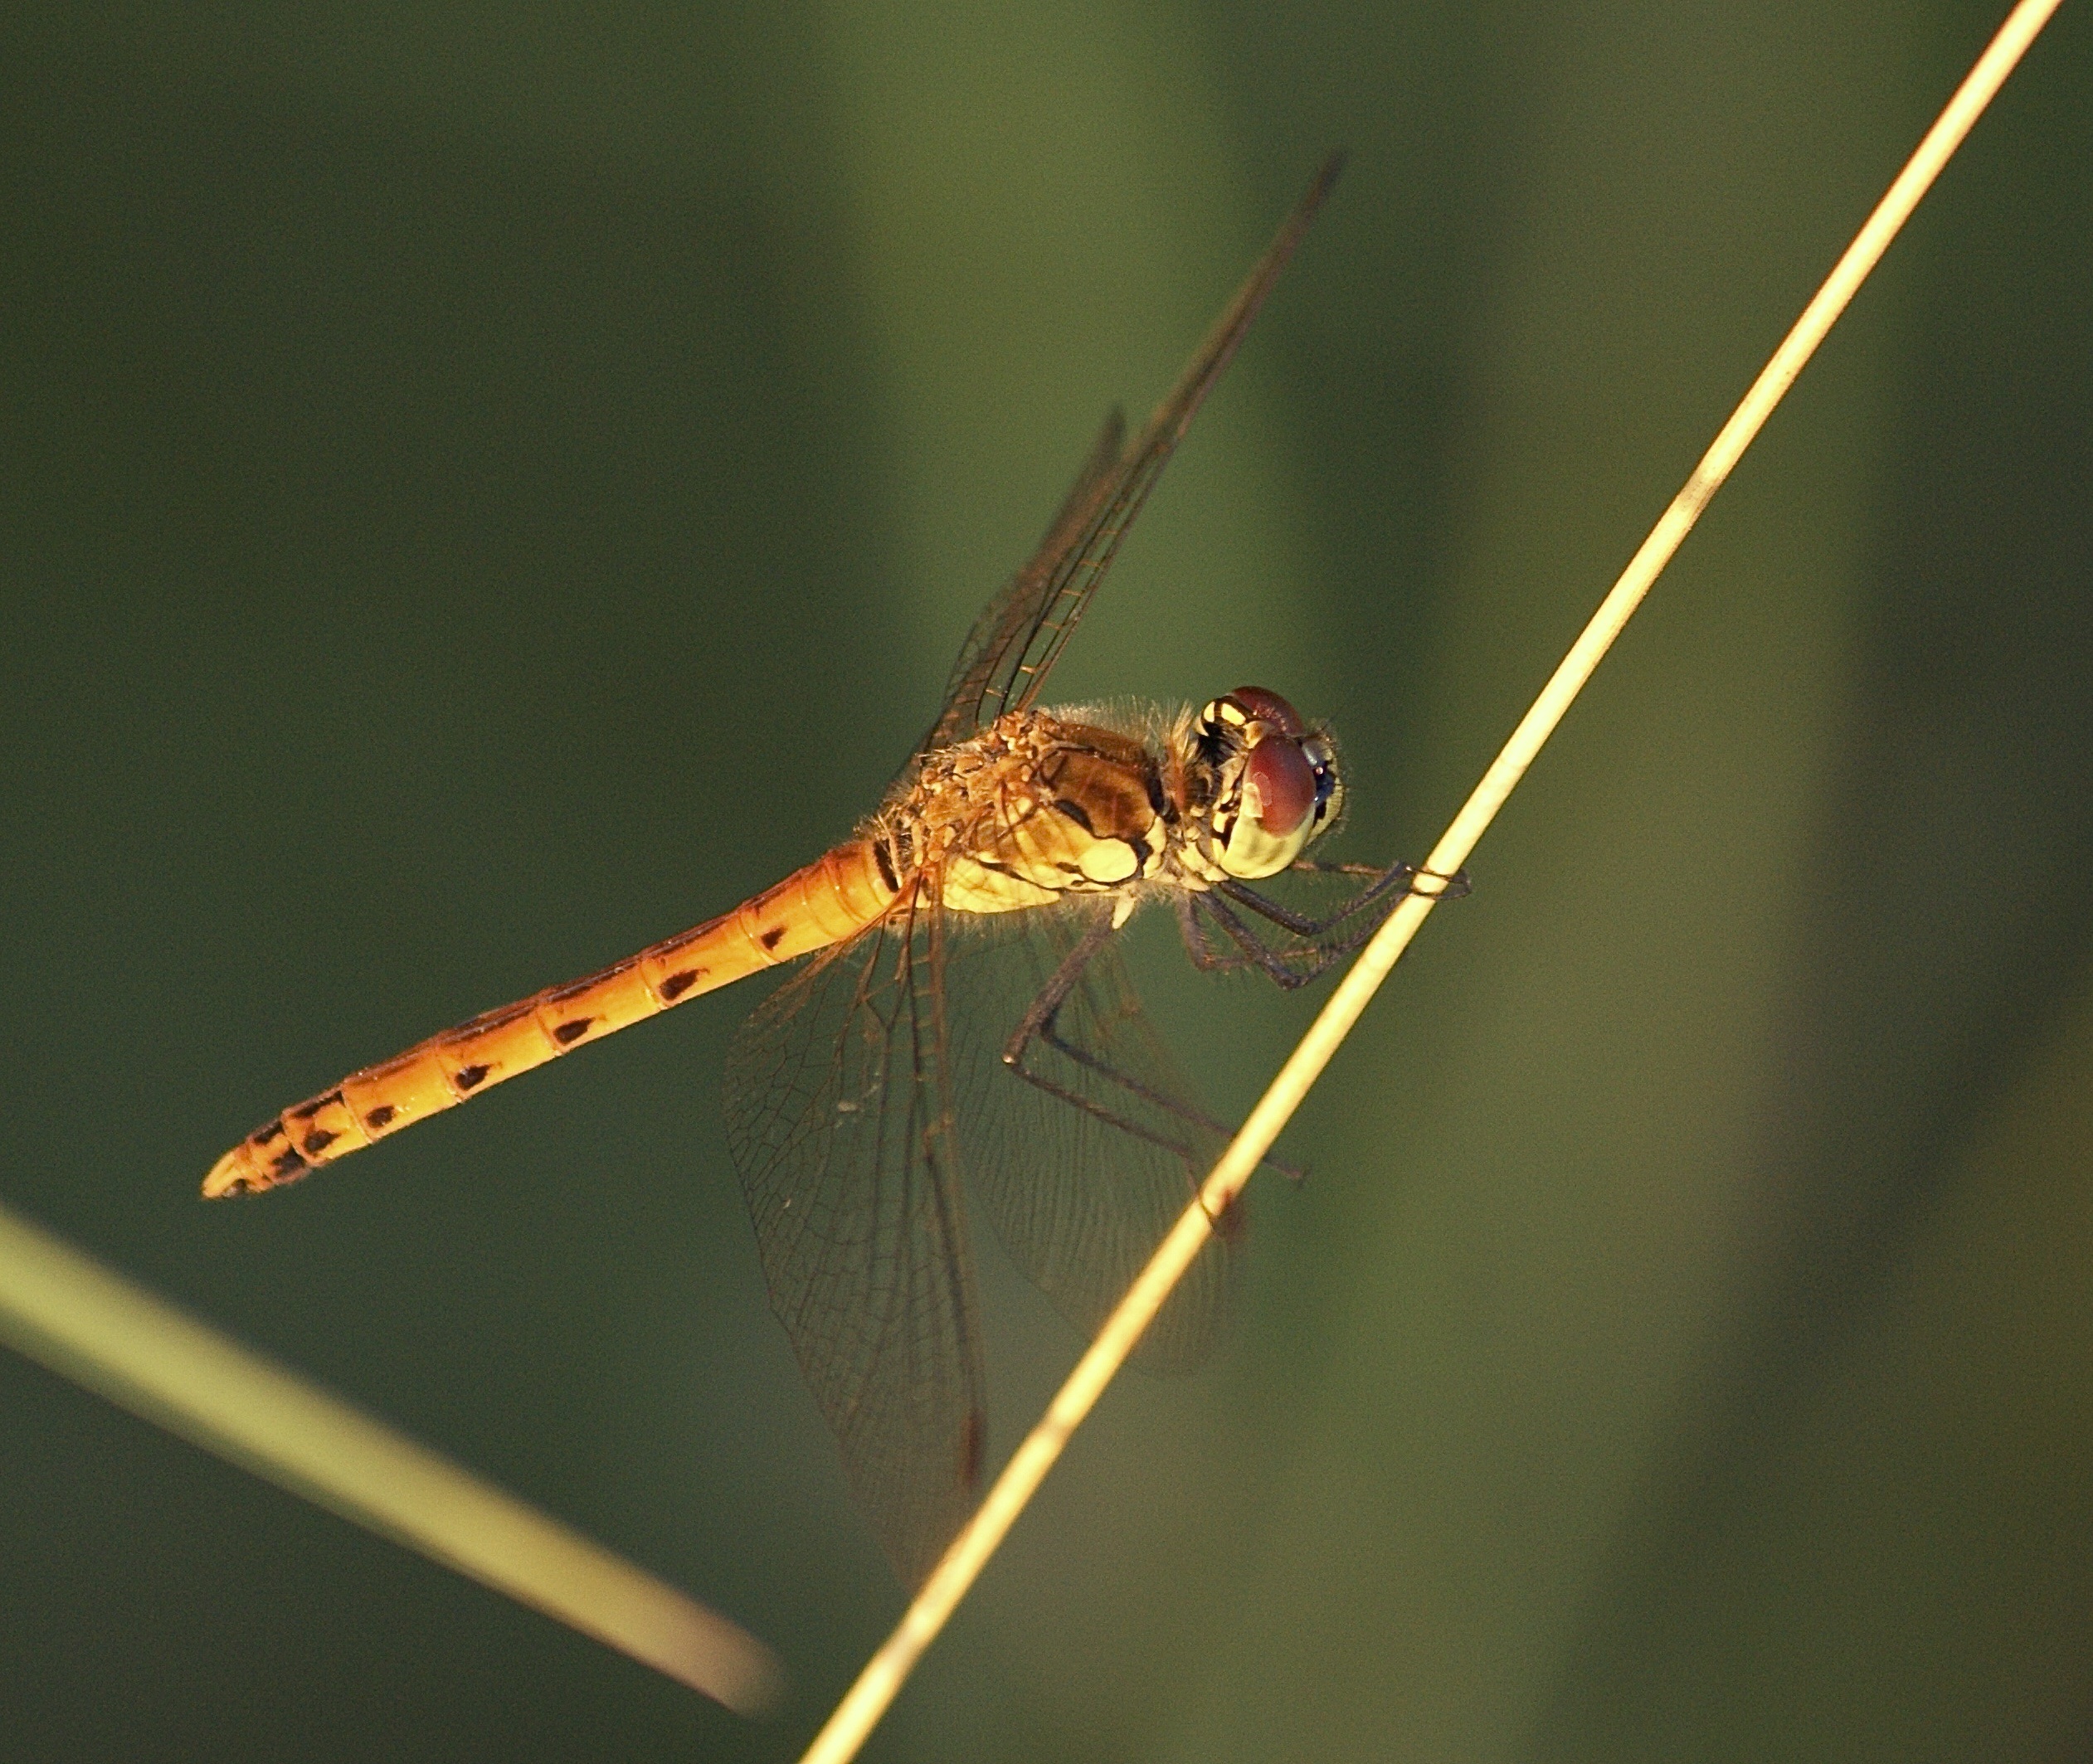
nature, wing, sunset, photography, view, animal, insect, yellow, fauna, invertebrate, sit, close up, eyes, dragonfly, damselfly, macro photography, arthropod, plant stem, dragonflies and damseflies, net winged insects